Bedfordshire

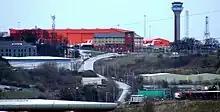
Luton Airport

Luton Airport (the fifth busiest in the United Kingdom) has flights to many UK, European, Middle Eastern and North African destinations, operated largely (but not exclusively) by low-cost airlines.